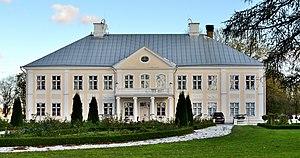
La famille von Toll est une famille de la noblesse allemande de la Baltique. De Dietrich, comte de Hollande elle descend par son arrière-petit-fils Arnold, également comte de Hollande, mort en 1005 dans la bataille de Wackel et époux de Luitgard, fille du duc Otto de Saxe, dont l'un des descendants, le chevalier Floris van Tolne, fils de Tellinc Toulius van Niemansvrient, et seigneur du château fort de Tol près de Rijswijk, reçoit en 1296 la seigneurie d'un château fort près de Leyde qu'il appellera de Toll. C'est l'ancêtre de la famille. Suivront dans sa lignée: Floris II, Floris III, Fredrik, Sebald, Hans et Oswald qui s'établira en 1525 à Wittenberg. N.B. La partie médiévale est la thèse de l'historien Baron Klingspor et d'autres sources, la date de référence de lignée de noblesse pour la famille von Toll reste l'an 1525 qui est authentifié.
Le château d'Essemäggi est un petit château néoclassique estonien situé à Ääsmäe dans la région d'Harju.
Ääsmäe est un village estonien de la région d'Harju appartenant à la commune de Saue. Sa population est de 695 habitants. Le village appartenait avant la réforme foncière de 1919 au domaine seigneurial d'Essemäggi dont le petit château subsiste aujourd'hui.